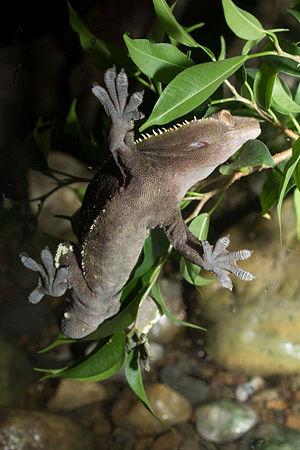
Correlophus ciliatus, nommé Rhacodactylus ciliatus jusqu'en 2012, est une espèce de geckos de la famille des Diplodactylidae. En français il est appelé Gecko à crête, Gecko à cils ou encore Gecko à frange.